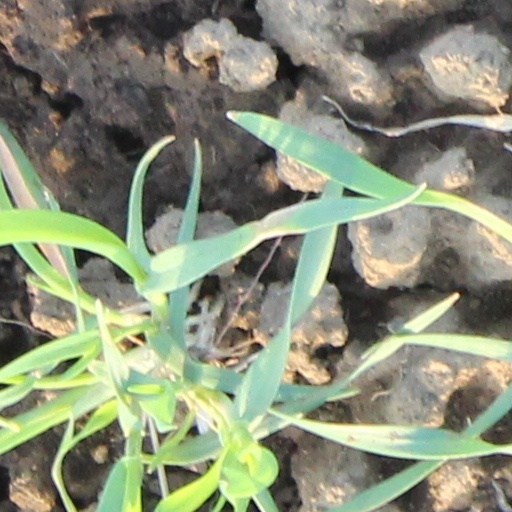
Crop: wheat